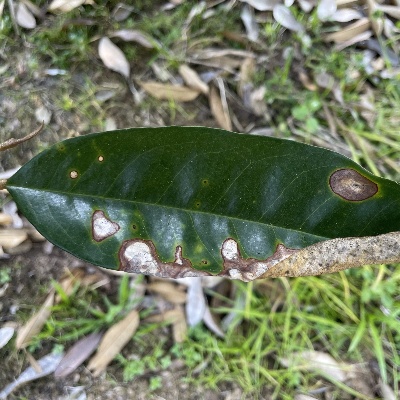
Label: Leaf_Phomopsis